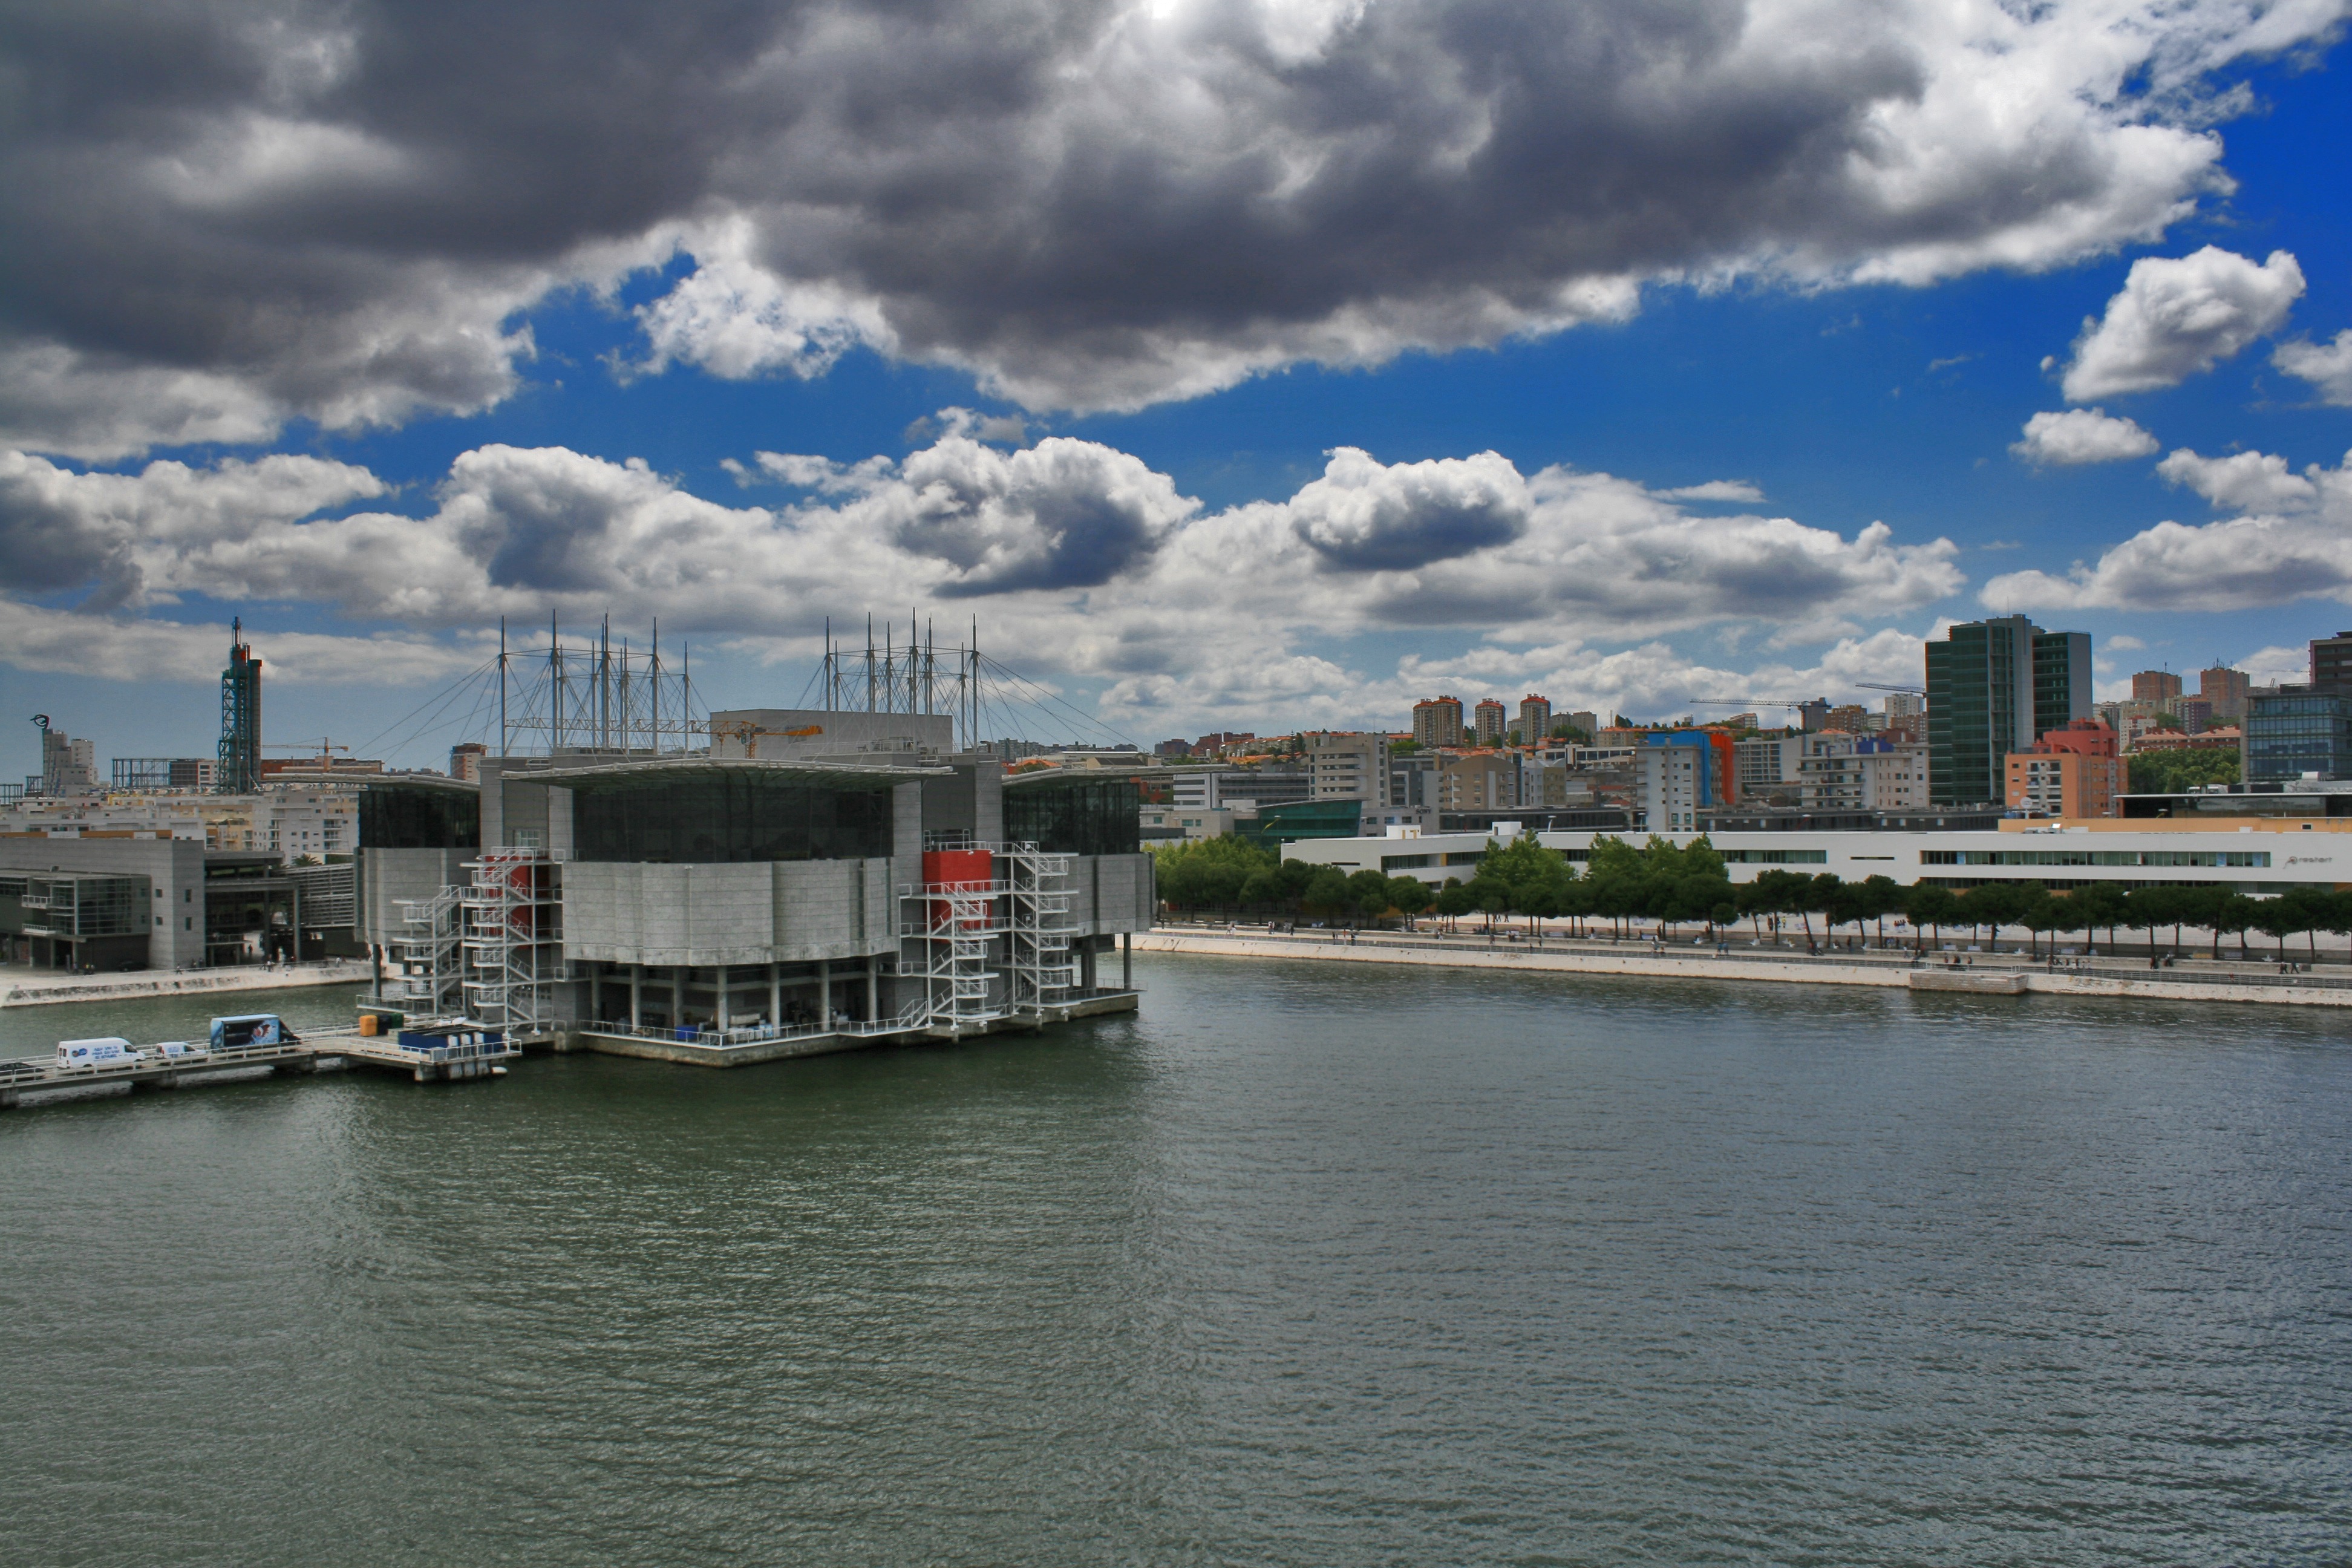
sea, water, dock, cloud, boat, skyline, city, river, canal, cityscape, reflection, vehicle, bay, harbor, marina, port, waterway, ferry, infrastructure, portugal, channel, watercraft, lisbon, park of nations, lisbon oceanarium